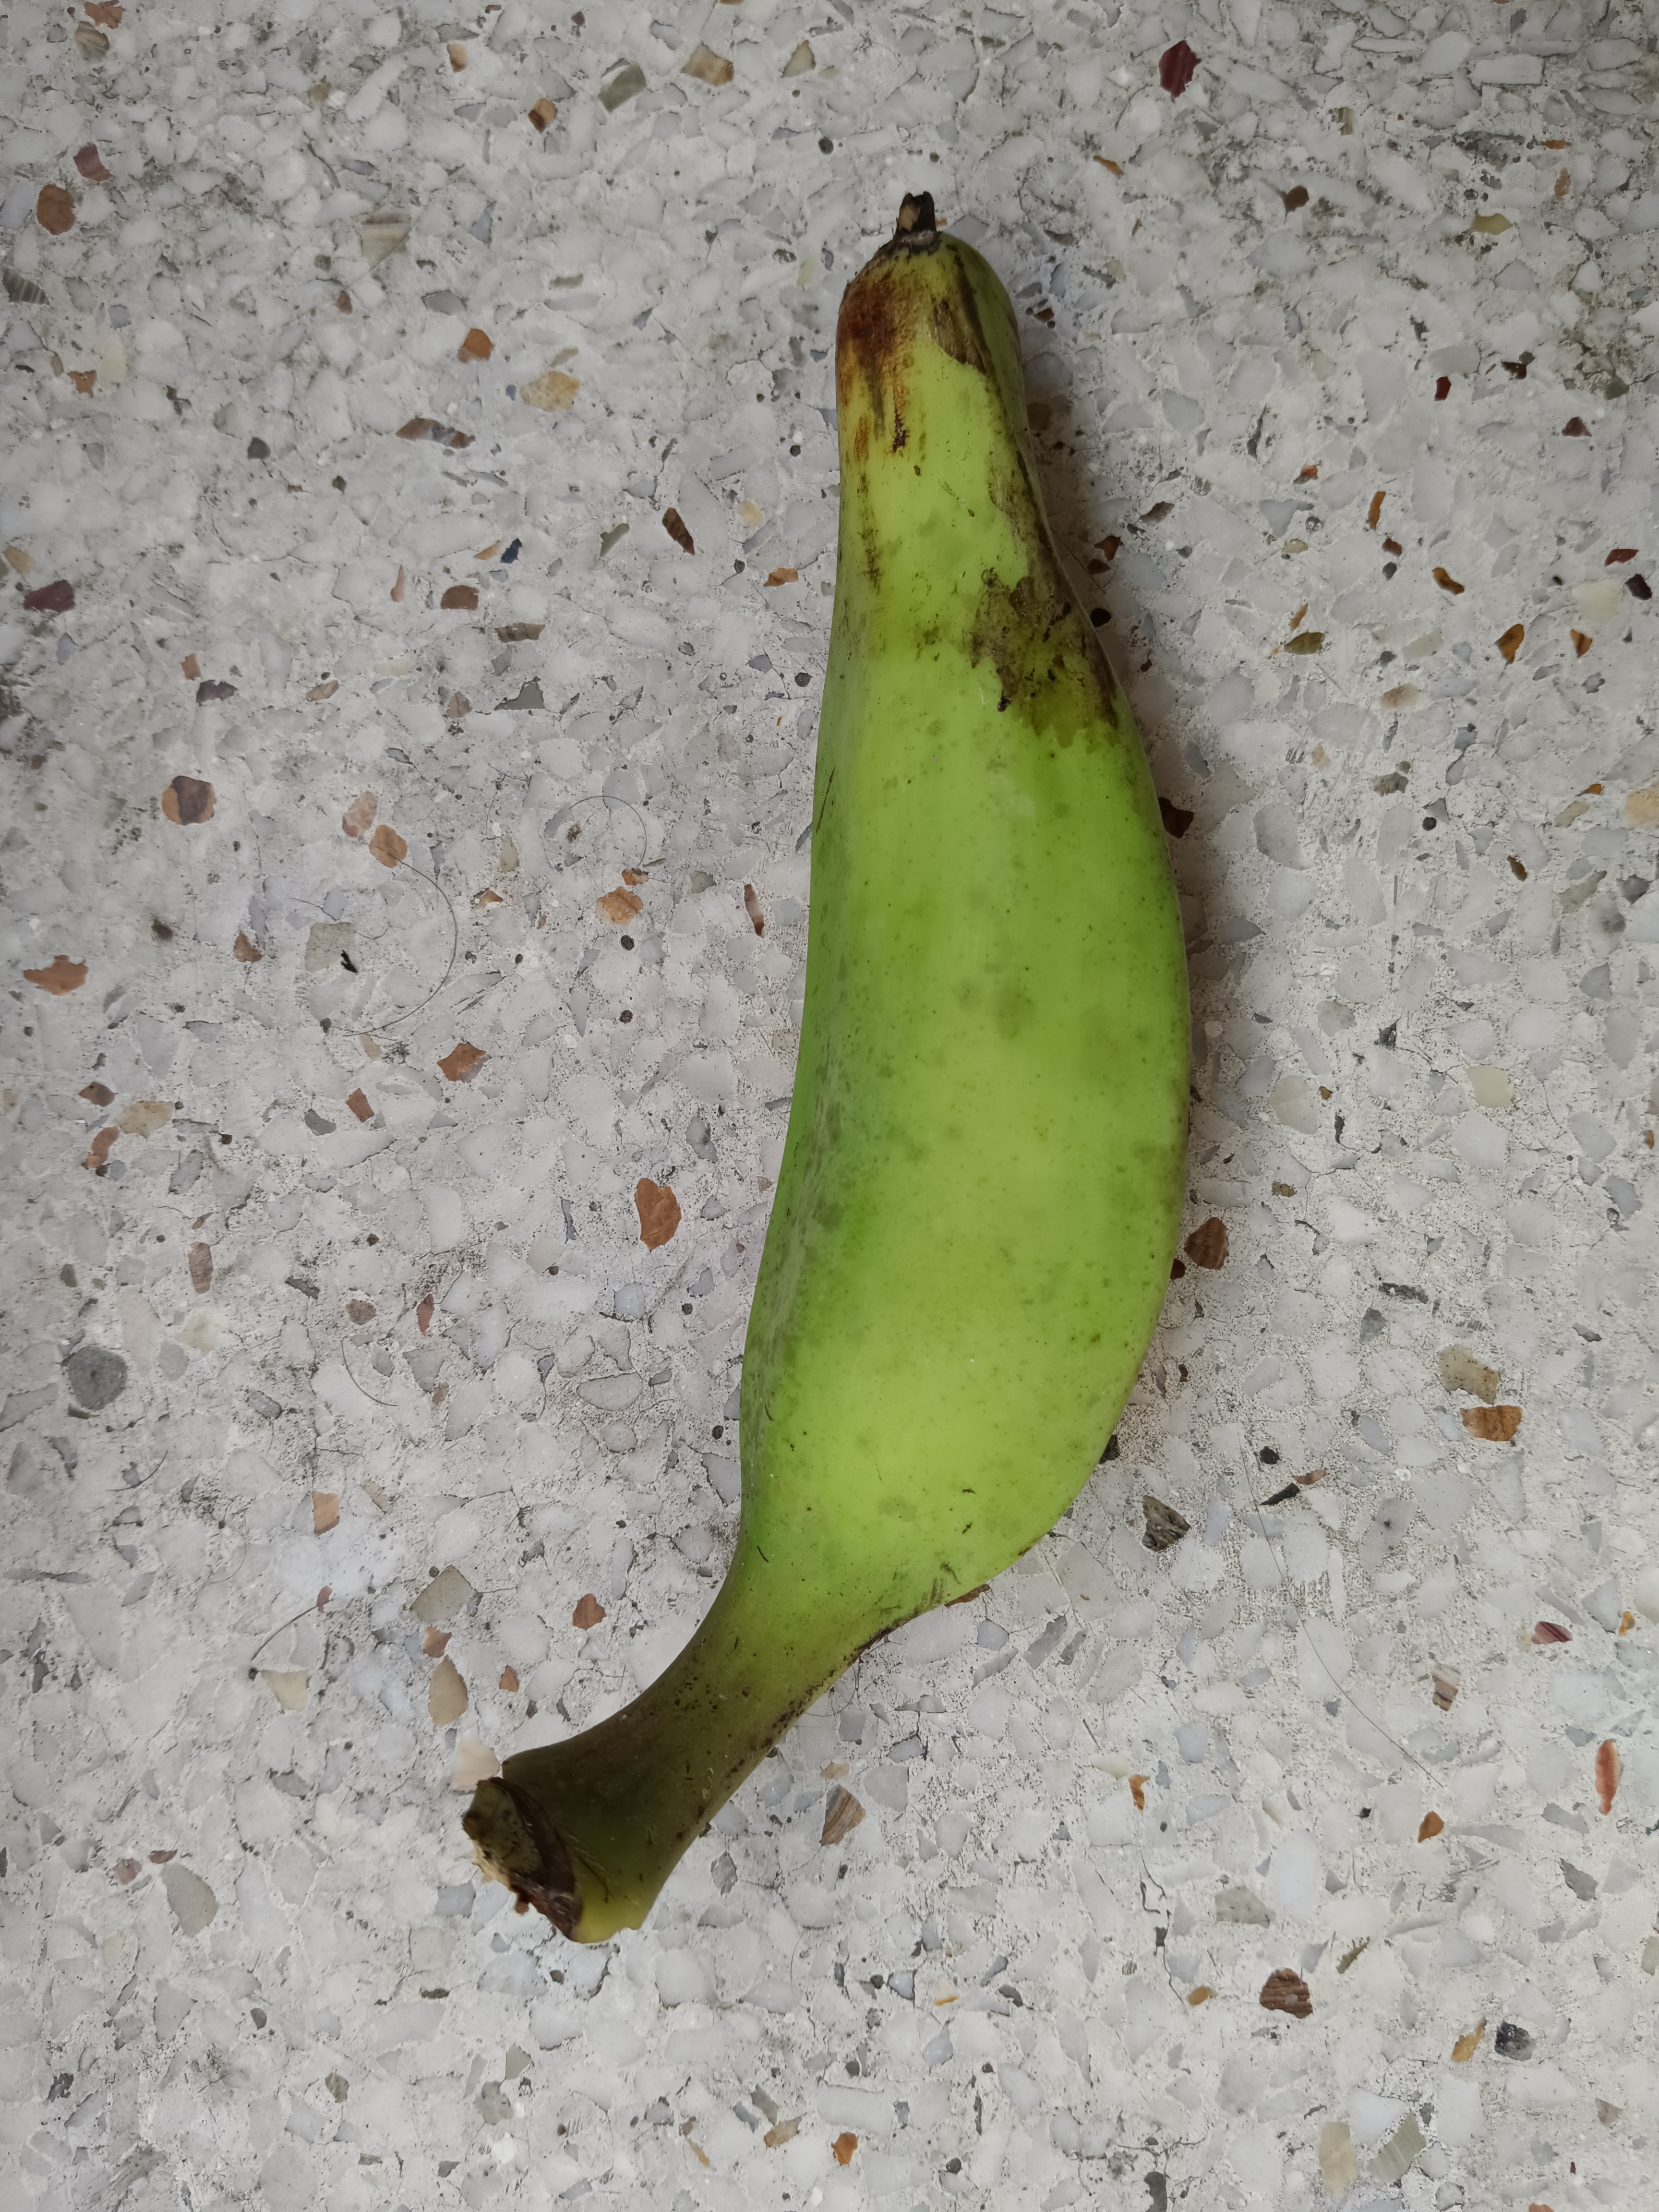
Banana variety: Anaji